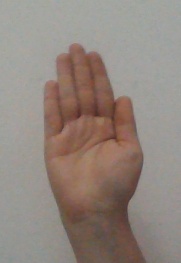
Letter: seen